Te Rapa

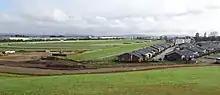
Te Rapa racecourse and part of Forest Lake Gardens Retirement Complex

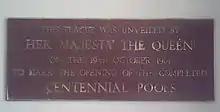
In 1981, this plaque was unveiled by Queen Elizabeth II at the Centennial Pools.

Waterworld (also known as "Te Rapa Pools") is a Hamilton city council-owned pool complex in Te Rapa. In addition to the main facilities, the venue also includes a range of other options including a spa, sauna and steam rooms as well as an outdoor playground. Rides offered at Waterworld include The Python Hydroslide, the Twister Slide and The Screamer Speedslides. The complex was officially opened in late 1976, 15 years after Hamilton Jaycees suggested a new swimming pool complex in Fairfield Park. The suggestion led to an adopted proposal in 1964 to mark the city's centennial and in 1973 the decision was made to instead build the complex in Te Rapa.